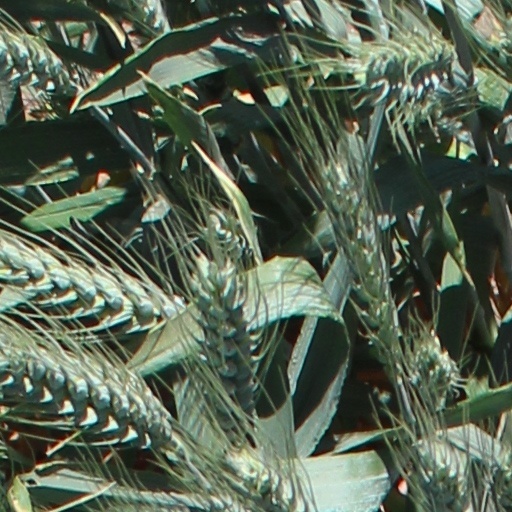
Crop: wheat